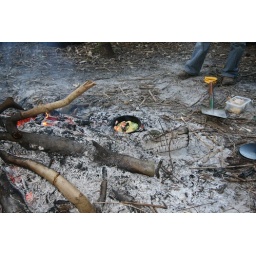
chicken, vegetables and white wine in the dutch oven